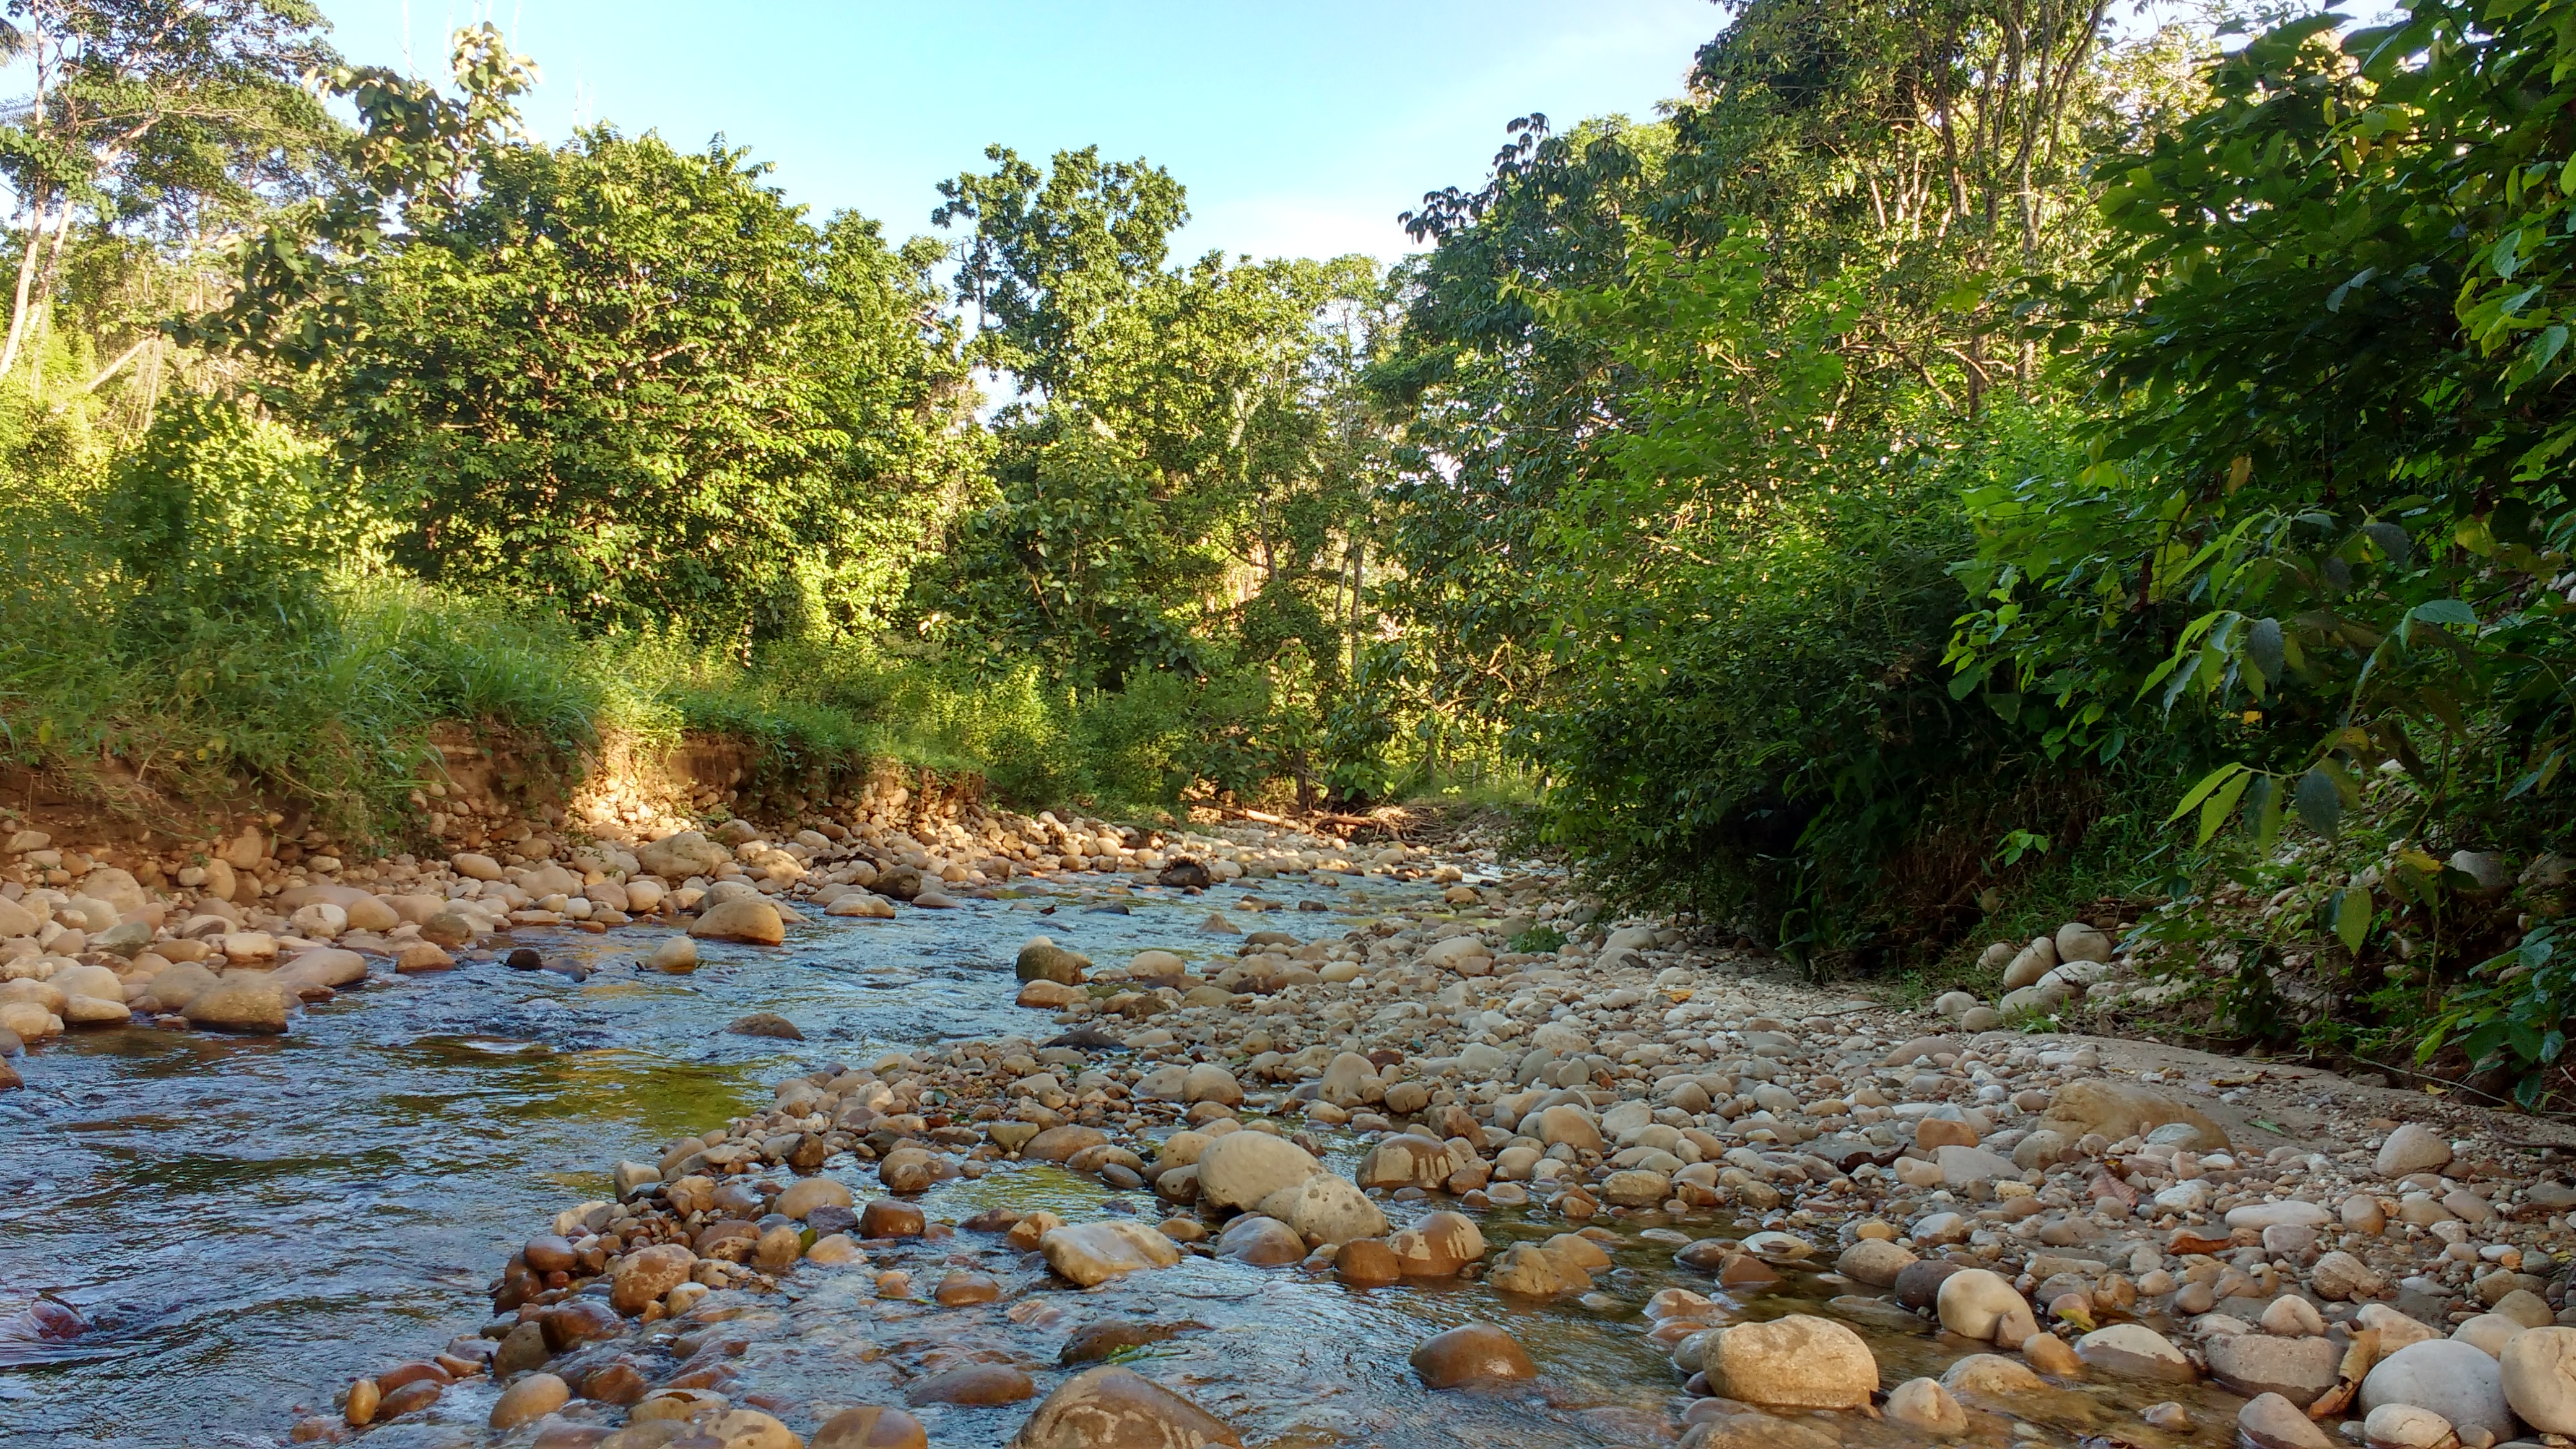
landscape, river, water, stones, trees, nature, day, sunny day, spring, summer, sky, blue sky, forest, lagoon, relax, meditation, barinas, Quebrada seca, venezuela, body of water, natural landscape, riparian zone, stream, water resources, natural environment, bank, watercourse, stream bed, vegetation, nature reserve, waterway, wilderness, tree, mountain river, creek, biome, arroyo, rock, fluvial landforms of streams, tributary, riparian forest, jungle, plant, geological phenomenon, trail, thoroughfare, national park